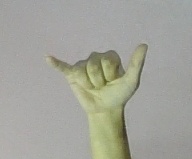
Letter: ya